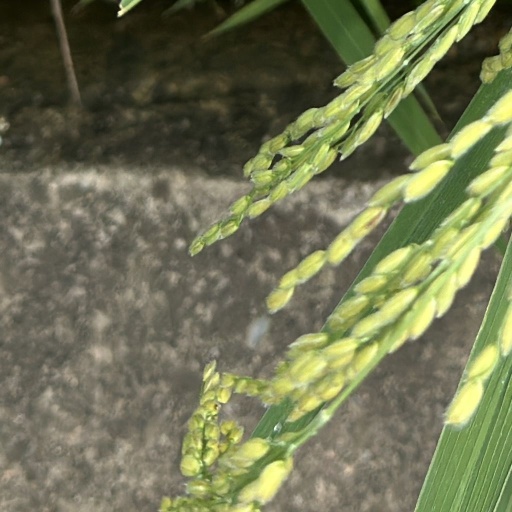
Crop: rice